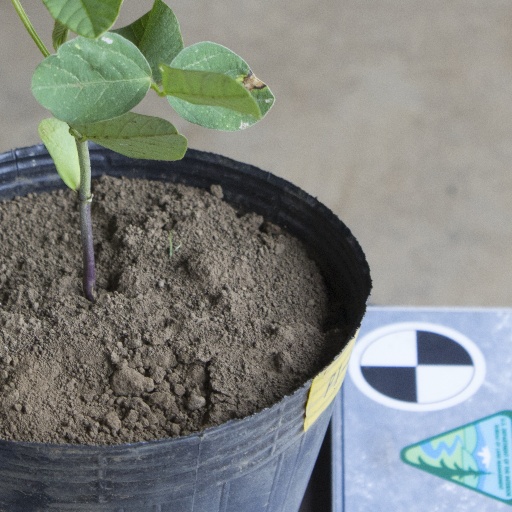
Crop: soybean